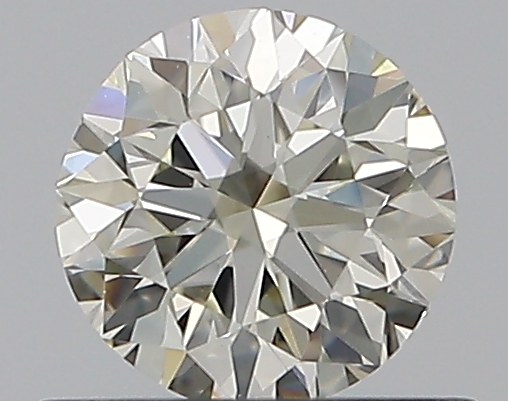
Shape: round
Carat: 0.5
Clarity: VS1
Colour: L
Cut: VG
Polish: EX
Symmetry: VG
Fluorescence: N
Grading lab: GIA
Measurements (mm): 4.92 x 4.99 x 3.19